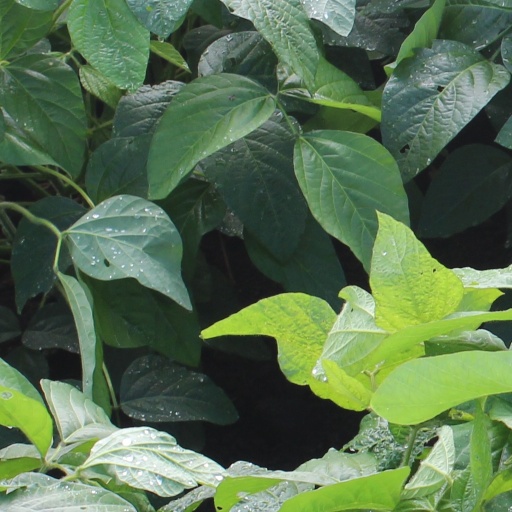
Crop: soybean